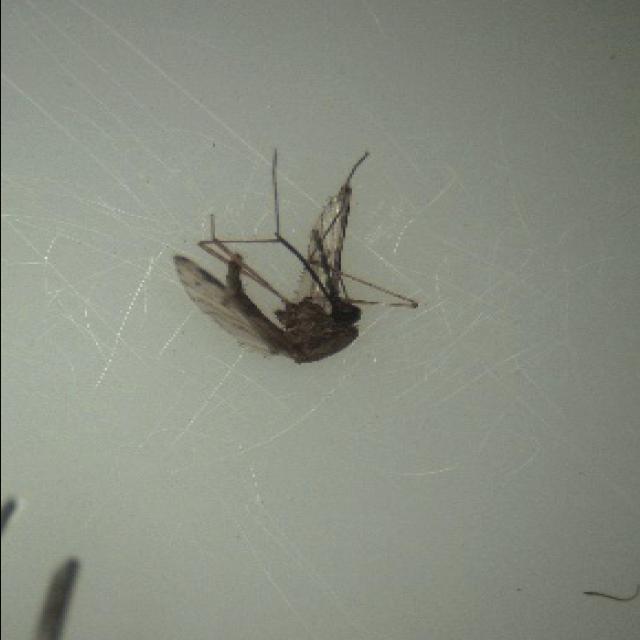
Species: anopheles_sinensis